Édouard Descamps

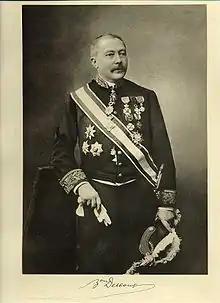
Baron Descamps (1900)

Baron Édouard Eugène François Descamps (1847–1933) was a Belgian jurist and politician who was known as a contributor to international law.